Josh Hayes (American football)

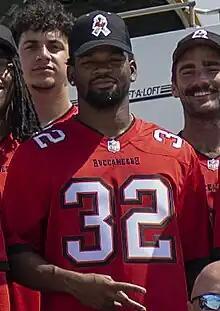
Hayes with the Tampa Bay Buccaneers in 2023

Josh Hayes (born April 24, 1999) is an American professional football cornerback for the Tampa Bay Buccaneers of the National Football League (NFL). He played college football for the North Dakota State Bison, Virginia Cavaliers, and Kansas State Wildcats.